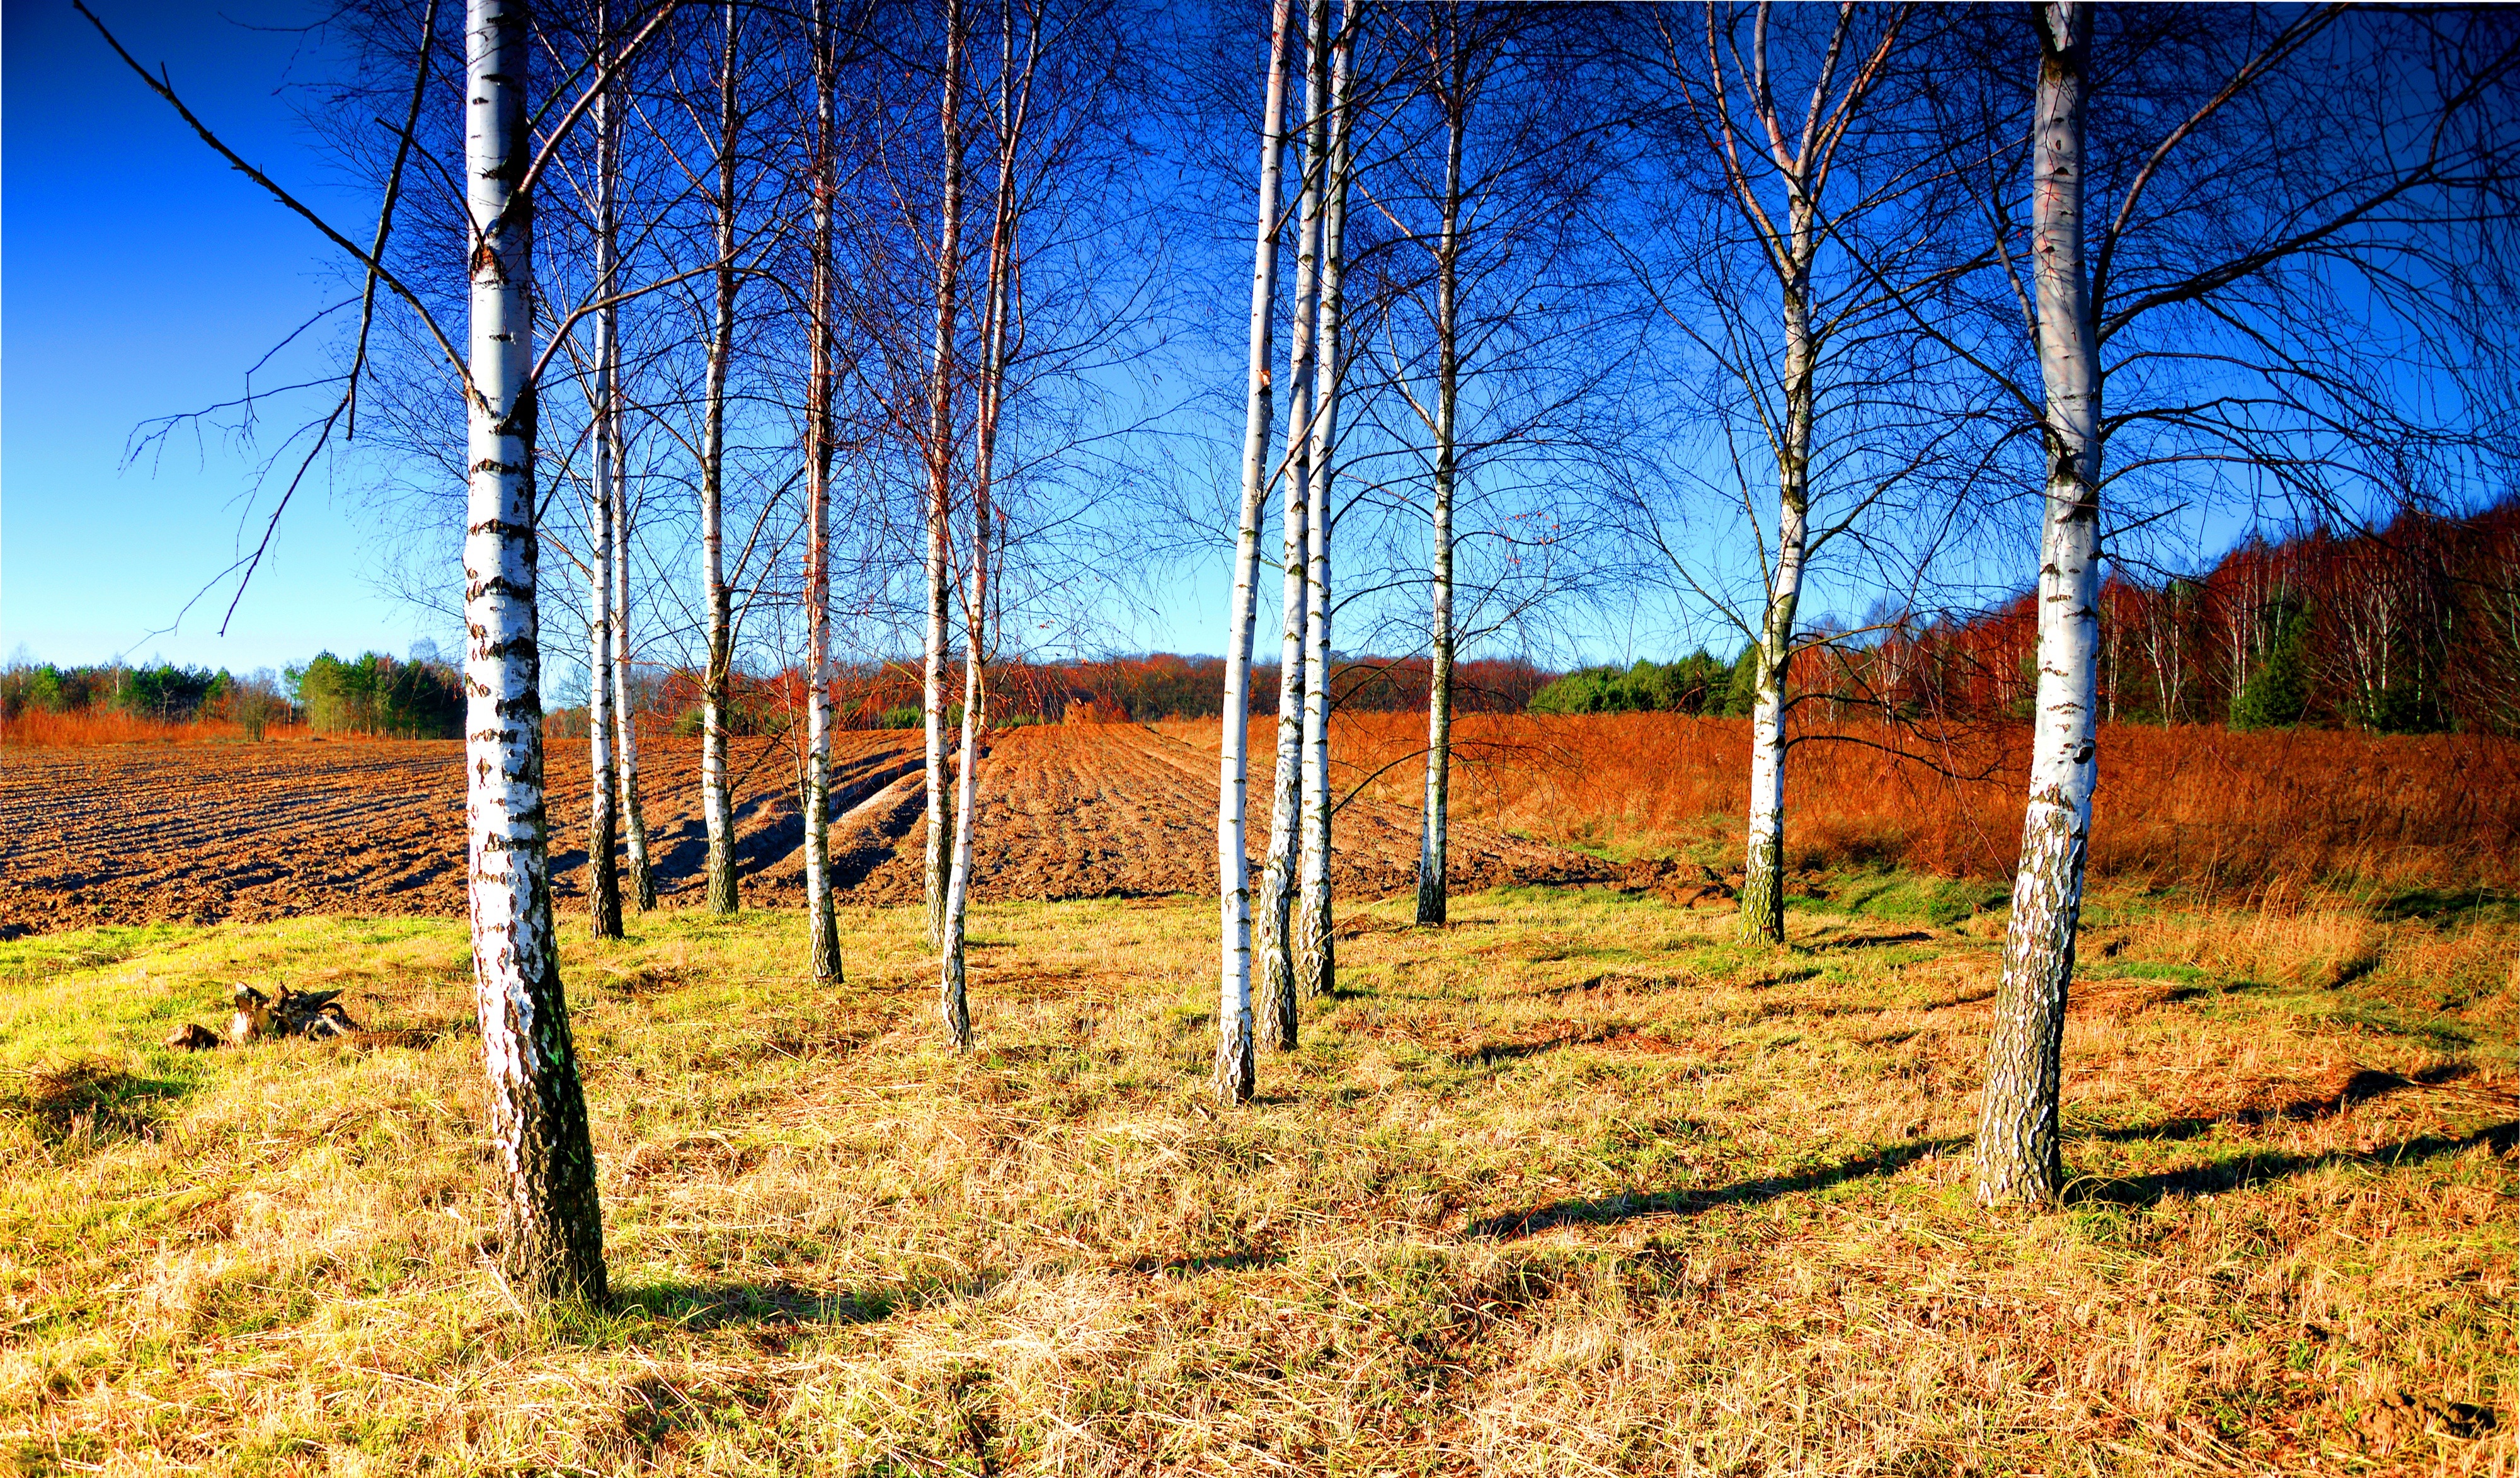
tree, nature, forest, cloud, plant, sky, white, meadow, sunlight, leaf, view, birch, autumn, weather, blue, season, clouds, shrubbery, aura, landscapes, deciduous, grove, woodland, habitat, ecosystem, the background, flowering plant, biome, large view, natural environment, woody plant, temperate coniferous forest, land plant